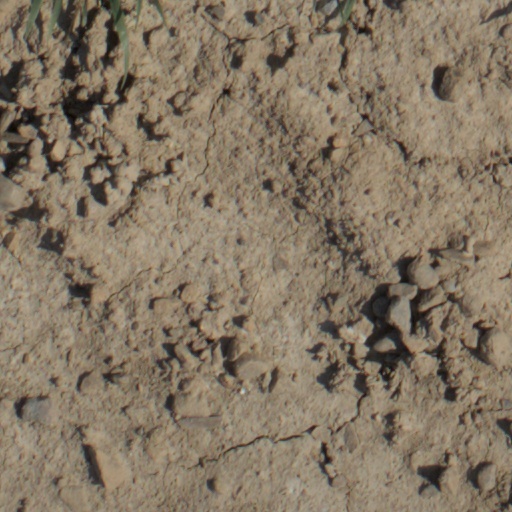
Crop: wheat